John Stockwell (actor)

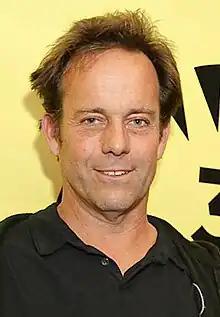
Stockwell at the 2014 Miami International Film Festival presentation of "Kid Cannabis"

John Stockwell Samuels IV (born March 25, 1961) is an American actor and filmmaker. For his work on the television film "Cheaters" (2000), Stockwell was nominated for the Primetime Emmy Award for Outstanding Writing for a Limited Series, Movie, or Dramatic Special.